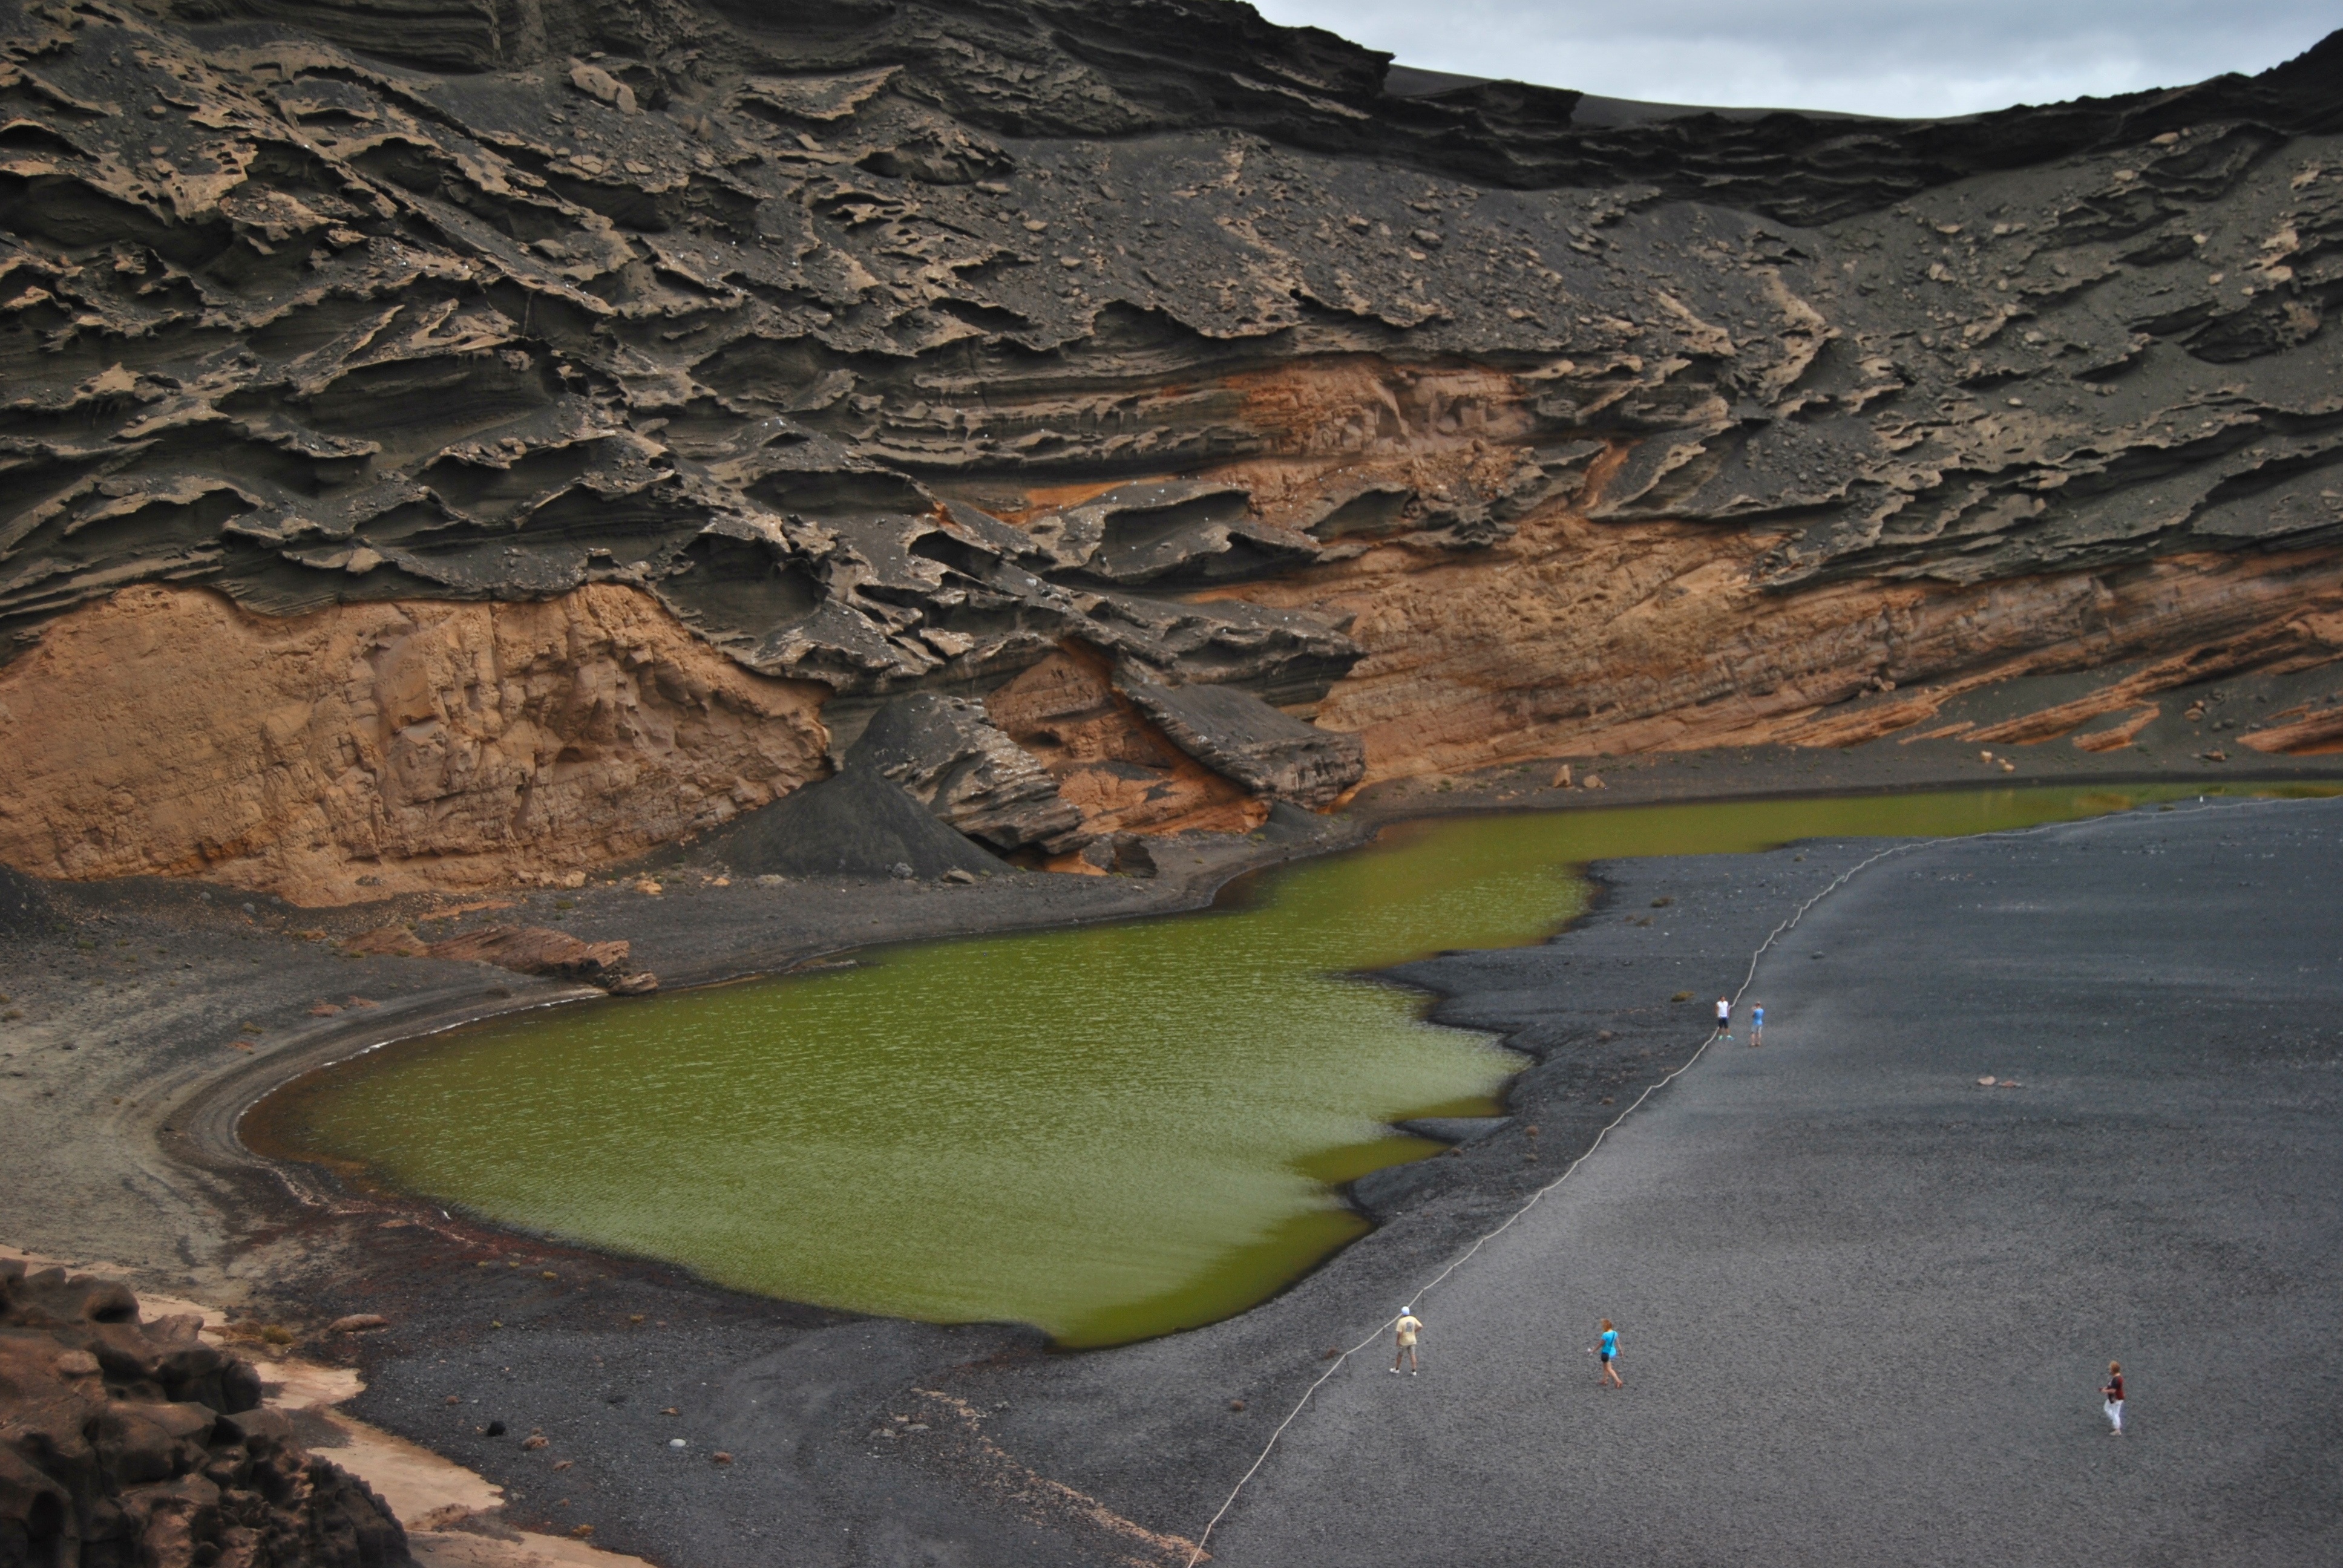
landscape, sea, coast, mountain, lake, river, valley, reflection, soil, terrain, geology, volcanic, lanzarote, landform, aerial photography, green lake, geographical feature